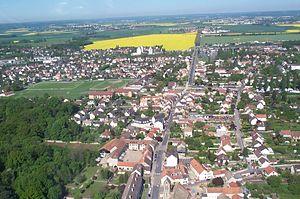
Vue aérienne de Marolles-en-Hurepoix - Essonne (France) au printemps 2004.
Marolles-en-Hurepoix est une commune française située à trente-trois kilomètres au sud de Paris dans le département de l'Essonne en région Île-de-France.